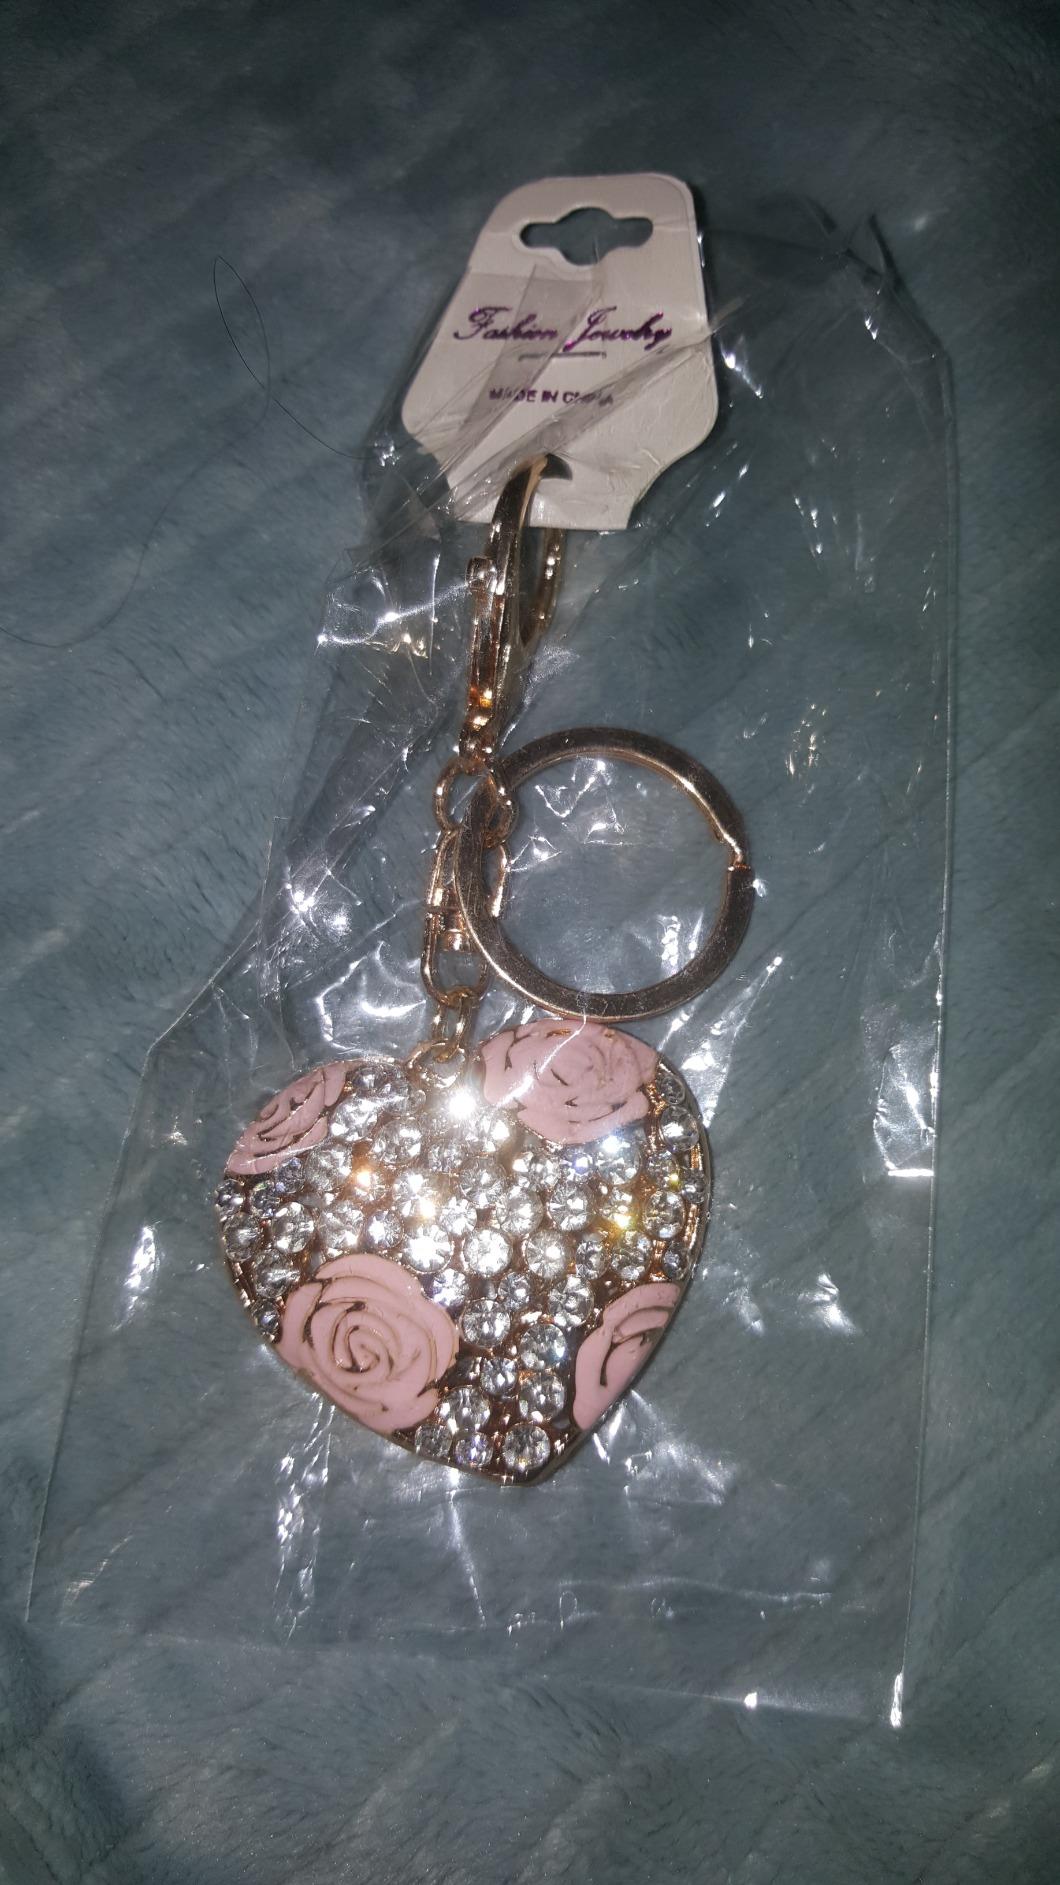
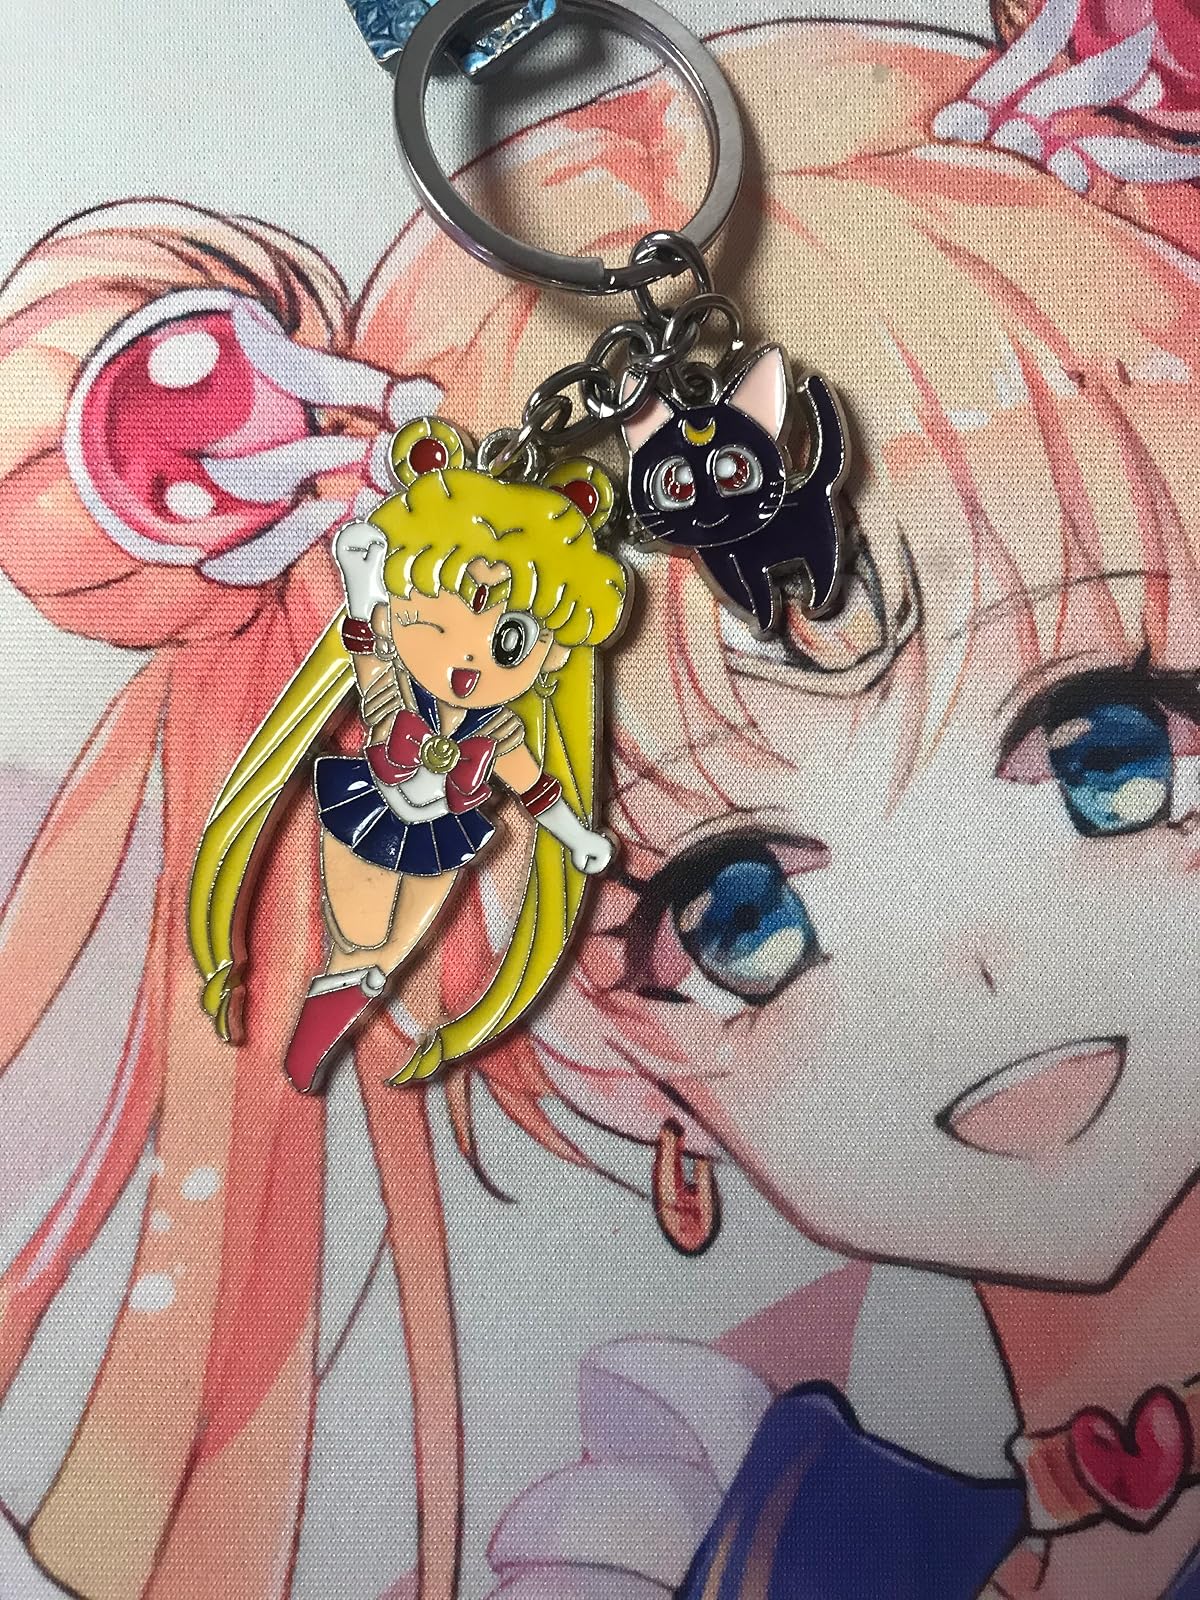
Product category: accessories_keychain
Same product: no